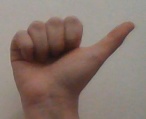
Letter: dhad